Fan fiction

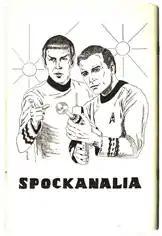
The "Star Trek" fanzine "Spockanalia" contained the first fan fiction in the modern sense of the term.

The modern phenomenon of fan fiction as an expression of fandom and fan interaction was popularized and defined by the "Star Trek" fandom and its fanzines, which were published in the 1960s. The first "Star Trek" fanzine, "Spockanalia" (1967), contained some fan fiction; many others followed its example. These fanzines were produced using offset printing and mimeography and mailed to other fans or sold at science fiction conventions for a small fee to cover the cost of production. Unlike other aspects of fandom, women were the primary authors of fan fiction; 83% of "Star Trek" fan fiction authors were female by 1970, and 90% by 1973. One scholar states that fan fiction "fill[s] the need of a mostly female audience for fictional narratives that expand the boundary of the official source products offered on the television and movie screen."